Shek Kong Airfield

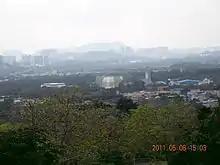
Shek Kong Airfield

The Shek Kong Airfield (ICAO: VHSK, formerly RAF Sek Kong) is the sole airbase of the People's Liberation Army Air Force in the Hong Kong SAR, falling under the Southern Theater Command Air Force, and is located in Shek Kong, New Territories.